Columbus Senators

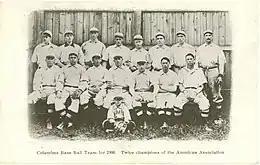
The 1906 Columbus Senators

The Columbus Senators Minor league baseball team was created in as a founding member of the Tri-State League. After that, the Senators played in the Western League (1897-1899), Interstate League (1900), Western Association (1901), and American Association (1902–1930). The team represented Columbus, Ohio, and played their home games at Recreation Park and Neil Park.